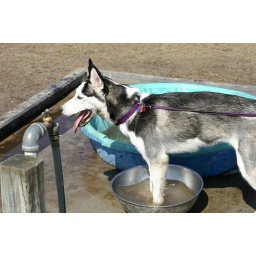
This was Belka playing in the water at the dog park.